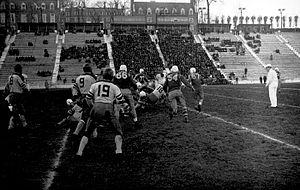
Au stade Percival Molson de l'université McGill à Montréal, match de football opposant les équipes «Montreal Indians» et «Toronto Argos». Nous voyons des joueurs sur le terrain. En arrière-plan, nous apercevons un des pavillons de l'université.
La Interprovincial Rugby Football Union, communément appelée le Big Four, était une compétition canadienne de football canadien ayant opéré en Ontario et au Québec entre 1907 et 1959. En 1960, elle est devenue la conférence de l'Est de la Ligue canadienne de football, dont elle faisait partie depuis sa fondation en 1958.